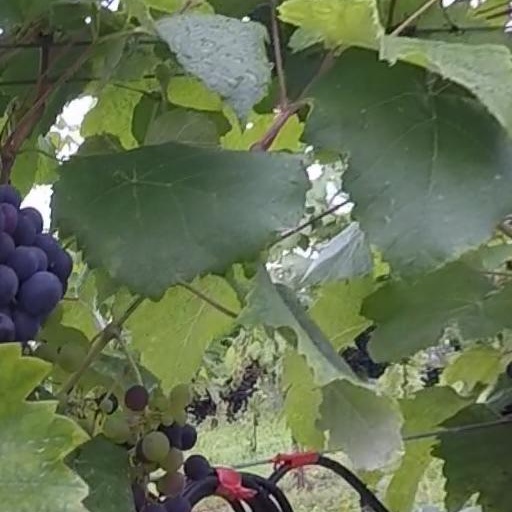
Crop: grape